Champigny Centre station

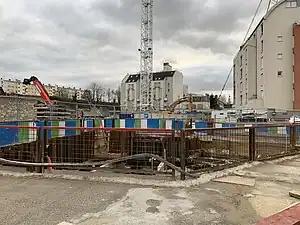
Champigny Centre station construction

Champigny Centre station is the provisional name of a future station on Line 15 of the Paris Métro, which is part of the Grand Paris Express project. The station will serve the city of Champigny-sur-Marne.